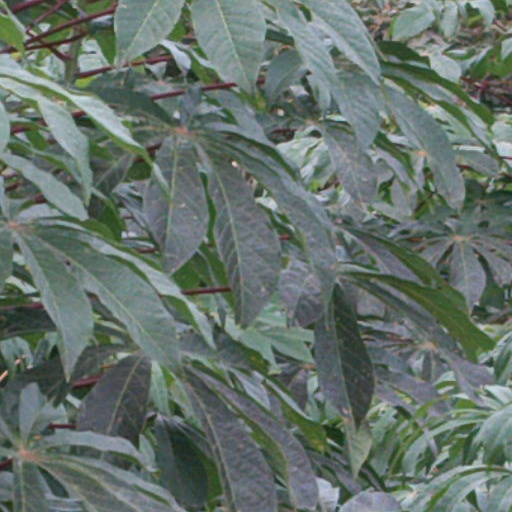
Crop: cassava